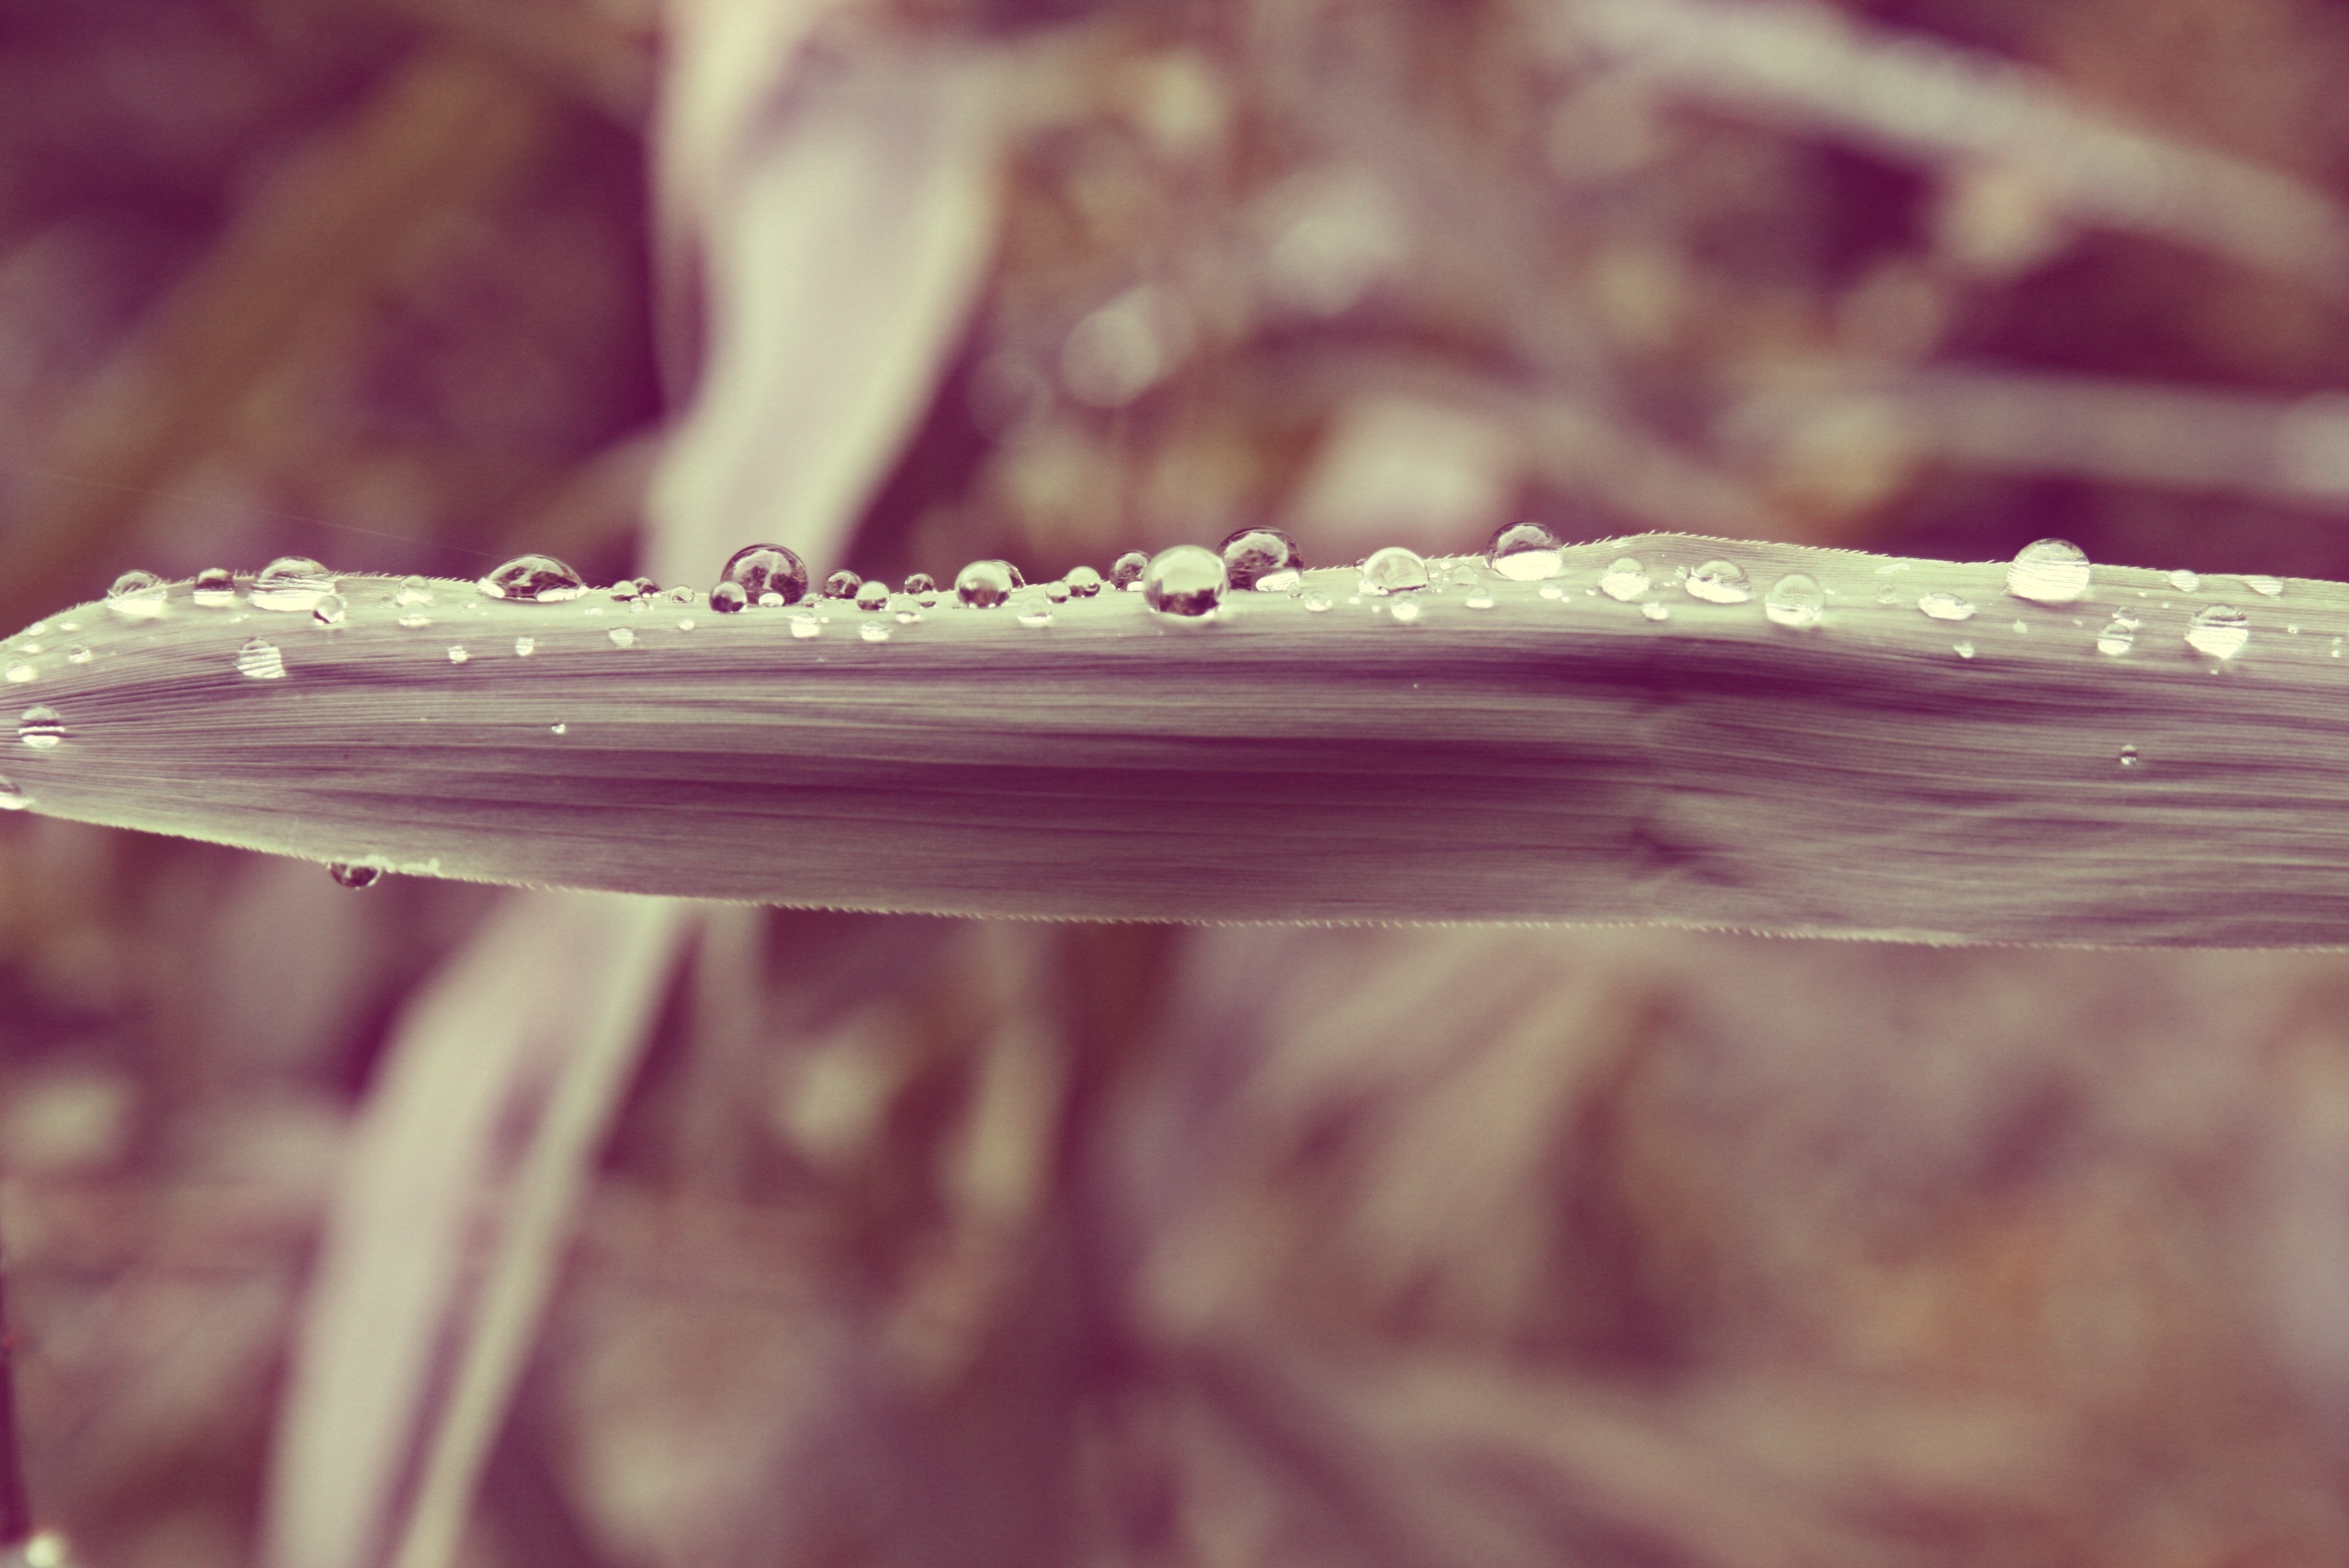
hand, water, nature, grass, drop, dew, plant, white, field, photography, meadow, sunlight, rain, leaf, flower, petal, dawn, spring, red, color, freshness, close up, in the morning, background, drops, just add water, macro photography, water droplets, halm, grass family, plant stem